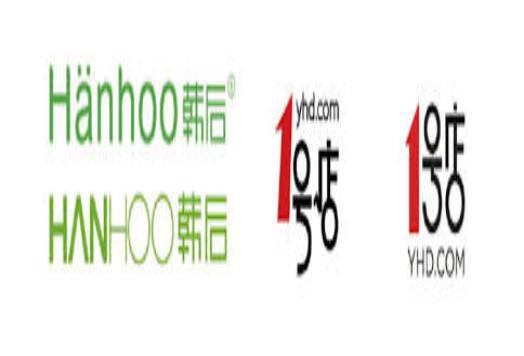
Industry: Electronic